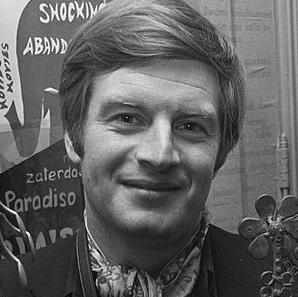
Age: 28